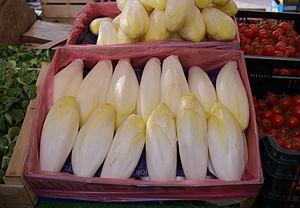
Endives au marché